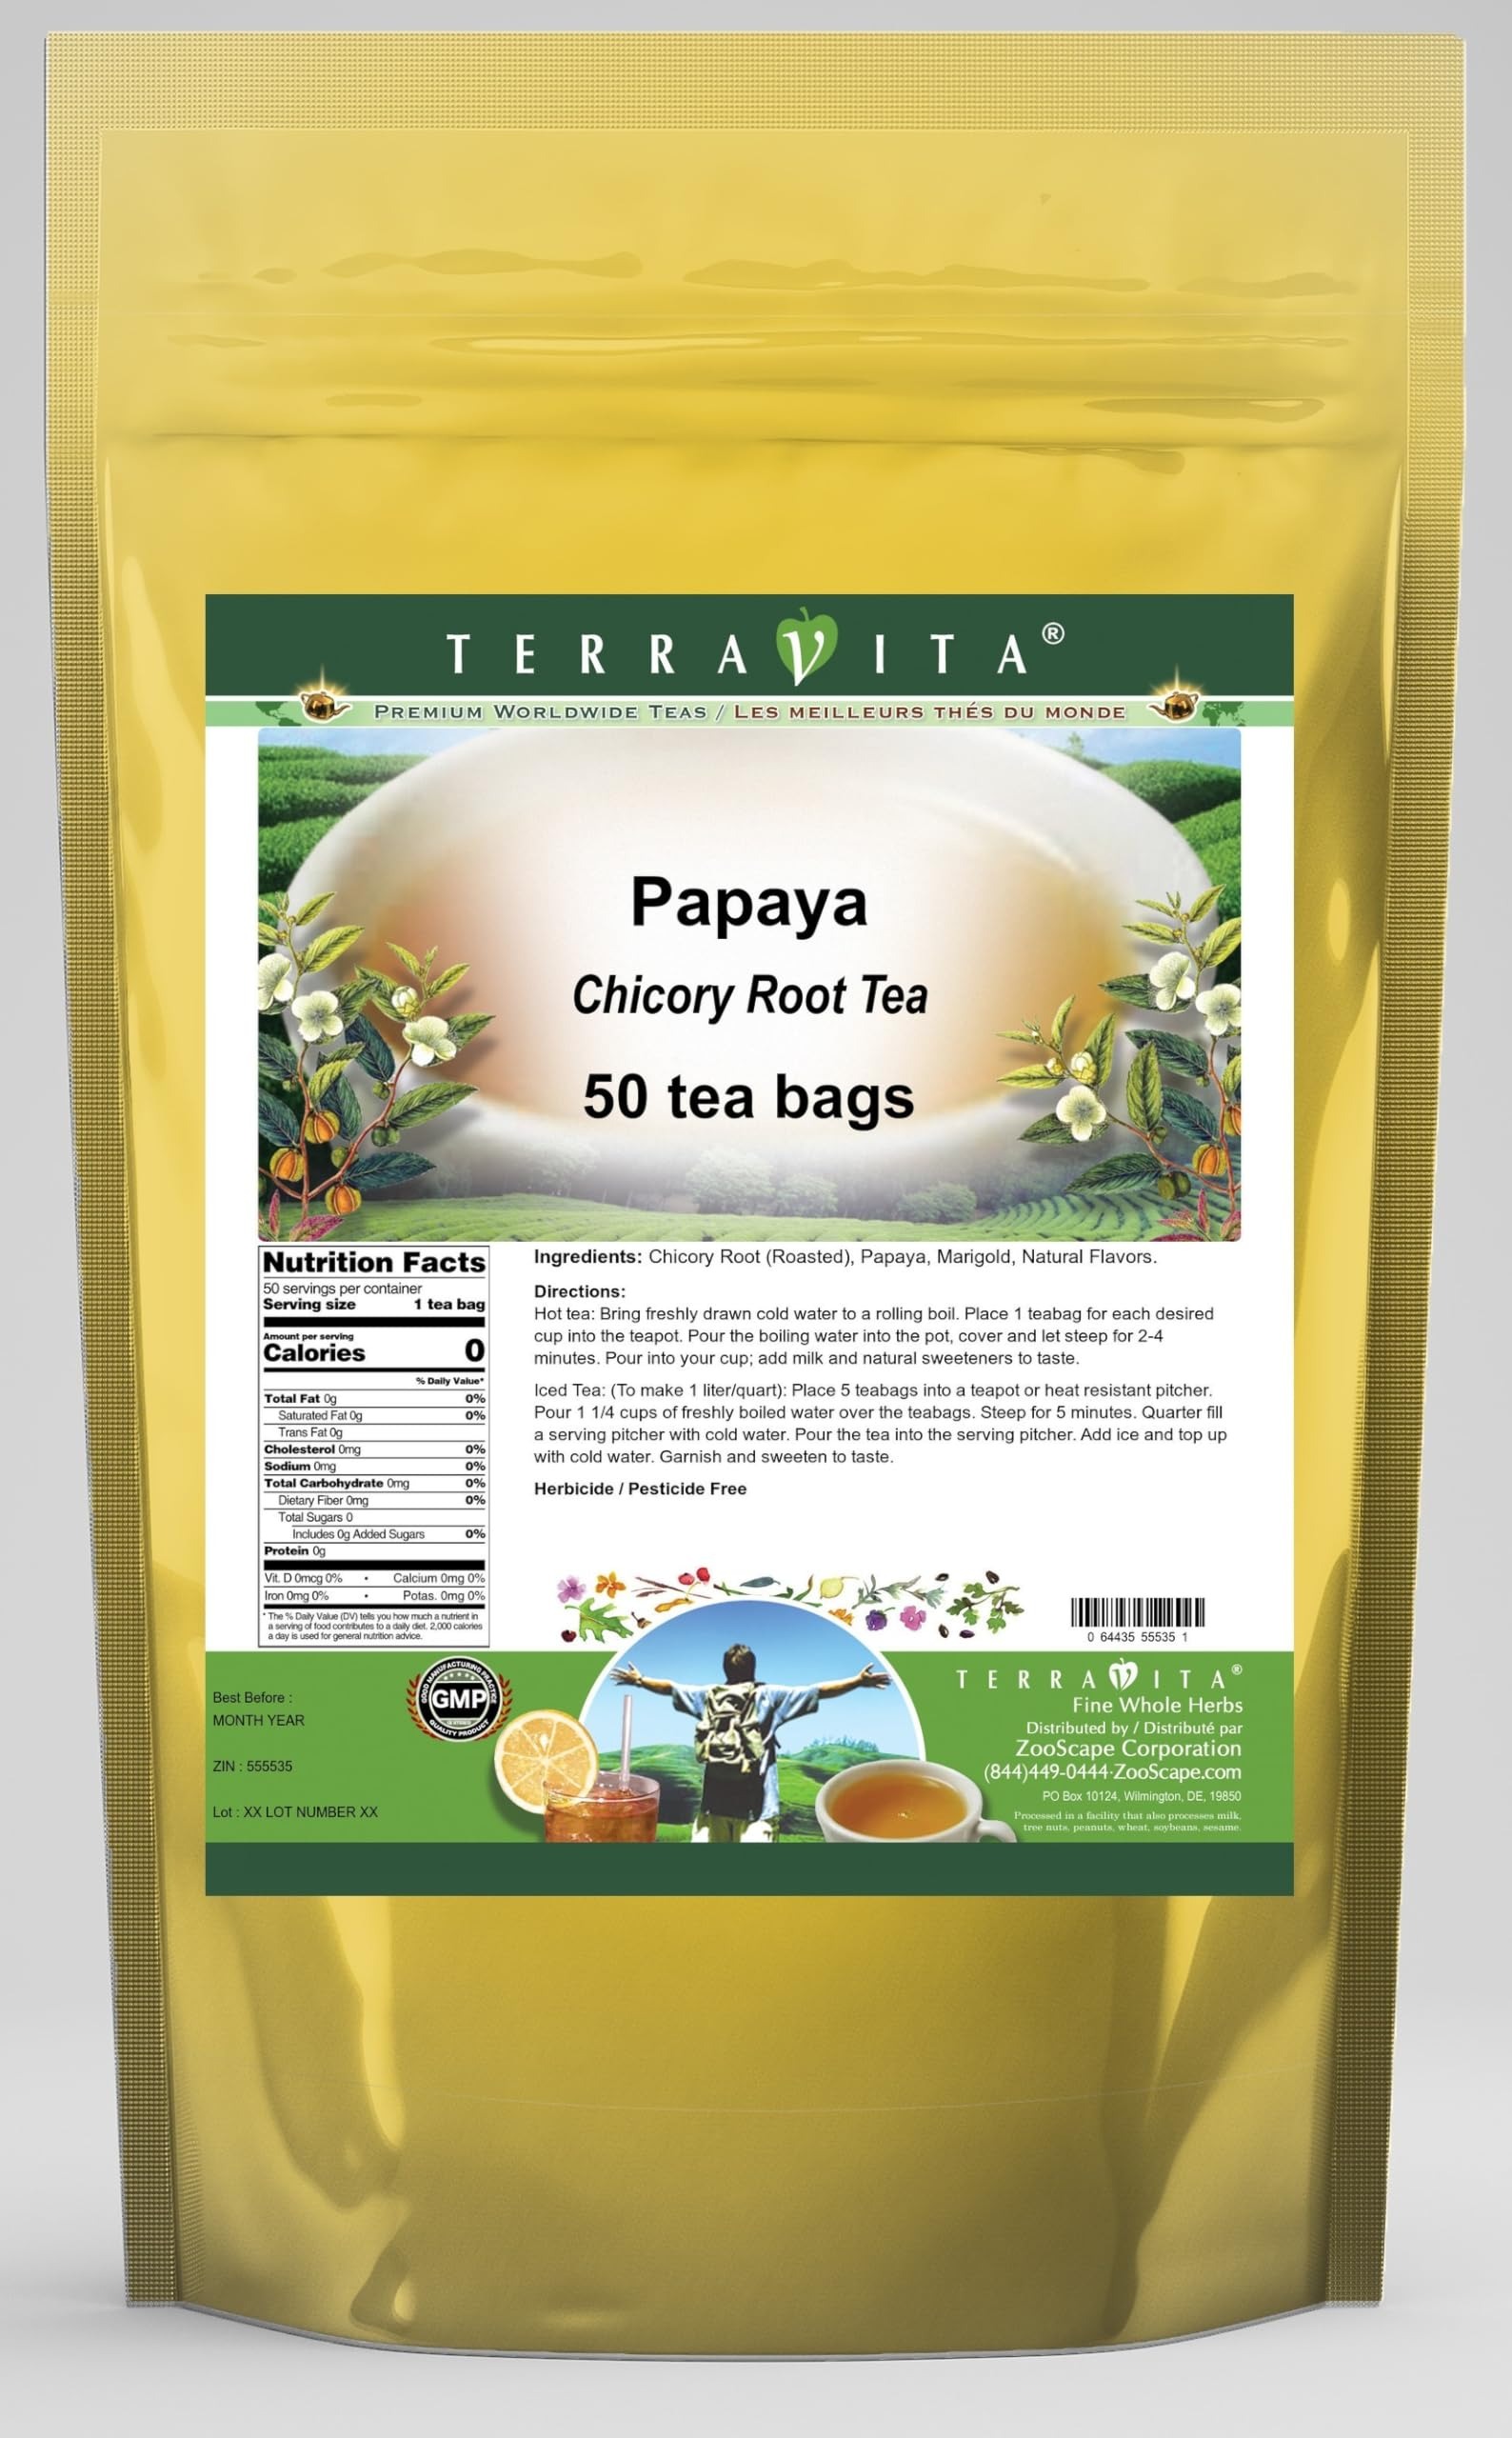
Item Name: Papaya Chicory Root Tea (50 tea bags, ZIN: 555535) - 2 Pack
Bullet Point 1: Our Papaya Chicory Root tea is a delicious flavored Chicory Root coffee alternative with Papaya and Marigold that you will really enjoy! The unique and caffeine-free Papaya aroma and taste is a delight! - Ingredients: Chicory Root, Papaya, Marigold and Natural Papaya Flavor.
Bullet Point 2: No fillers.
Bullet Point 3: Manufacturer: TerraVita
Bullet Point 4: Size: 50 tea bags
Bullet Point 5: Chicory Root Tea Bags - Packed in a convenient upright pouch!
Product Description: Our Papaya Chicory Root tea is a delicious flavored Chicory Root coffee alternative with Papaya and Marigold that you will really enjoy! The unique and caffeine-free Papaya aroma and taste is a delight! - Ingredients: Chicory Root, Papaya, Marigold and Natural Papaya Flavor. - Hot tea brewing method: Bring freshly drawn cold water to a rolling boil. Place 1 teabag for each desired cup into the teapot. Pour the boiling water into the pot, cover and let steep for 2-4 minutes. Pour into your cup; add milk and natural sweeteners to taste. - Iced tea brewing method: (To make 1 liter/quart): Place 5 teabags into a teapot or heat resistant pitcher. Pour 1 1/4 cups of freshly boiled water over the teabags. Steep for 5 minutes. Quarter fill a serving pitcher with cold water. Pour the tea into the serving pitcher. Add ice and top up with cold water. Garnish and sweeten to taste. - TerraVita is an exclusive line of premium-quality, natural source products that use only the finest, purest and most potent ingredients found around the world. TerraVita is hallmarked by the highest possible standards of purity, potency, stability and freshness. All of our products are prepared with the highest elements of quality control, from raw materials through the entire manufacturing process, up to and including the moment that the bottles or bags are sealed for freshness and shipped out to you. Our highest possible standards are certified by independent laboratories and backed by our personal guarantee. - TerraVita exists to meet and ensure your family's health and wellness without the harmful effects of chemicals and health products. We strive to make all of our products affordable and reliable and are constantly searching the market to maintain our affordability and to look for new ways to ser
Value: 100.0
Unit: Count

Price: 44.85